Trivalent group 14 radicals

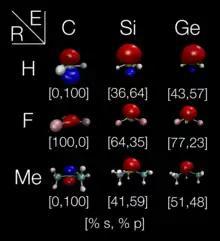
The natural bond orbitals (NBO) corresponding to the unpaired electron in various simple trivalent tetrel radicals (RE• for E = C, Si, Ge and R = H, F, Me). Each NBO is decomposed into the percent composition of valence s and p orbital contributions. RC• and RSi• calculated at B3LYP/6-311G**++ and RGe• calculated at B3LYP/cc-pVDZ++ using Jaguar (NBO 6.0). These values differ slightly from that calculated using the shell analysis based on pseudo-orbital theory, however the trends remain. Changes in composition of these orbitals is well described by Bent's rule.

A trivalent group 14 radical (also known as a "trivalent tetrel radical") is a molecule that contains a group 14 element (E = C, Si, Ge, Sn, Pb) with three bonds and a free radical, having the general formula of RE•. Such compounds can be categorized into three different types, depending on the structure (or equivalently the orbital in which the unpaired electron resides) and the energetic barrier to inversion. A molecule that remains rigidly in a pyramidal structure has an electron in a sp orbital is denoted as "Type A". A structure that is pyramidal, but flexible, is denoted as "Type B". And a planar structure with an electron that typically would reside in a pure p orbital is denoted as "Type C". The structure of such molecules has been determined by probing the nature of the orbital that the unpaired electron resides in using spectroscopy, as well as directly with X-ray methods. Trivalent tetrel radicals tend to be synthesized from their tetravalent counterparts (i.e. REY where Y is a species that will dissociate).